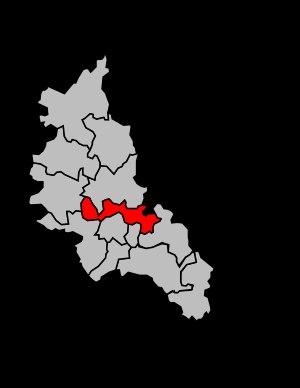
Le canton de Malemort est une division administrative française située dans le département de la Corrèze, en région Nouvelle-Aquitaine.